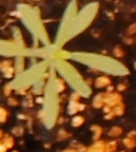
Label: Kochia